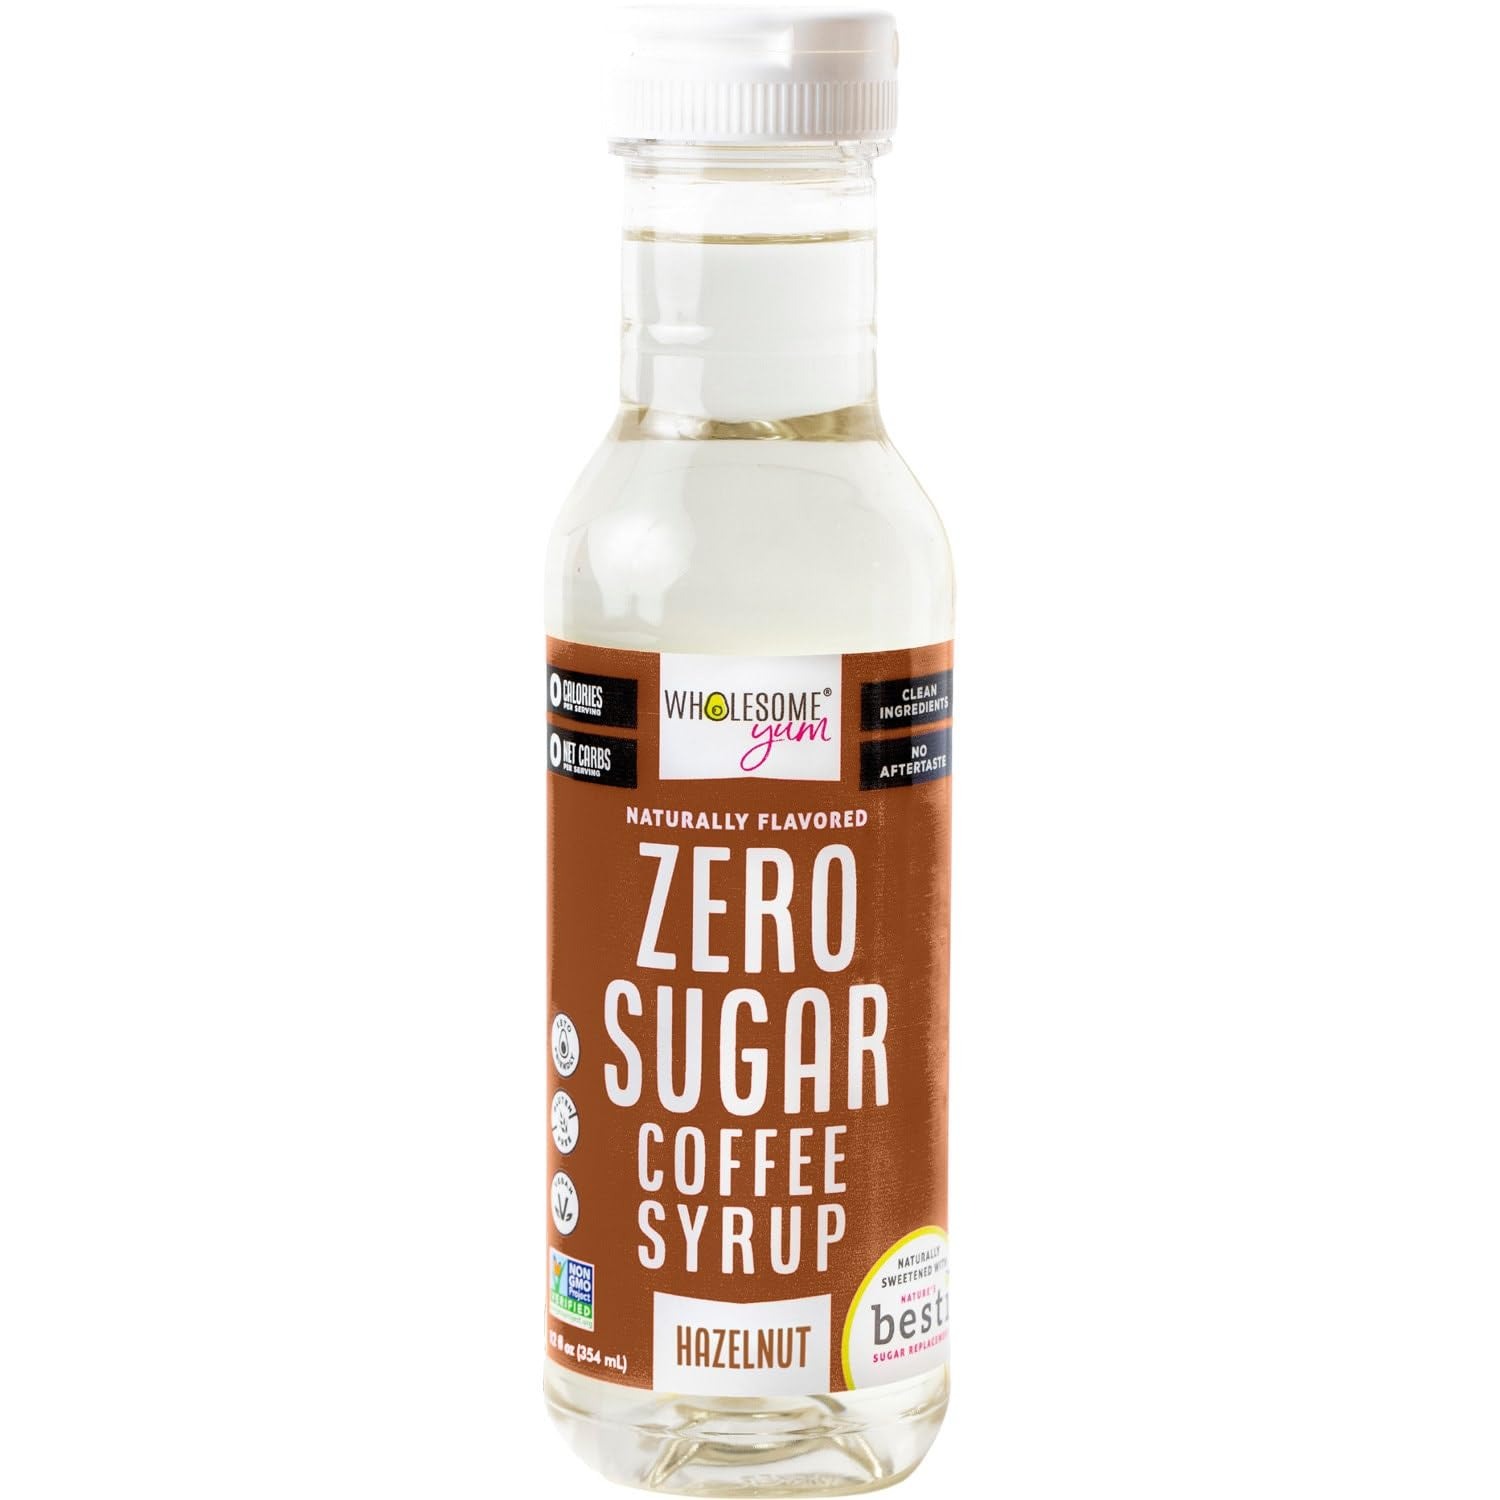
Item Name: Wholesome Yum Zero Sugar Coffee Syrup (Keto Coffee Syrup) - Sugar Free Hazelnut Syrup With Monk Fruit & Allulose - Natural Sweetener & Flavor For Hot & Cold Drinks - Low Carb, Gluten Free (12 fl oz)
Bullet Point 1: THE BEST SUGAR FREE HAZELNUT SYRUP FOR COFFEE & TEA. The perfect sugar-free coffee sweetener -- you don't have to miss sweet flavored coffee anymore! It's 100% natural, sweet, and aromatic, with NO sugar, NO artificial sweeteners, and NO aftertaste.
Bullet Point 2: SUGAR-FREE & KETO FRIENDLY. With zero calories and zero net carbs per serving, our natural keto hazelnut syrup has zero glycemic impact and won't spike blood sugar.
Bullet Point 3: NATURALLY SWEETENED & FLAVORED. Wholesome Yum skinny keto coffee syrup is naturally sweetened with Besti (our popular natural blend of monk fruit and liquid allulose syrup, without thickeners) and naturally flavored with real hazelnut. NO artificial ingredients!
Bullet Point 4: SUGAR FREE COFFEE SYRUP FOR YOUR HEALTHY LIFESTYLE. Low carb, gluten-free, paleo, diabetic friendly, vegan, tooth friendly, tummy friendly (no erythritol or sugar alcohols), non-GMO, and just plain delicious. Perfect for anyone wanting to reduce sugar intake!
Bullet Point 5: SO MANY WAYS TO USE IT. Use Wholesome Yum low carb coffee syrup anywhere you would use a beverage syrup or liquid sweetener. Enjoy a splash in your coffee, tea, cocktail, or any drink, or use it to replace liquid sweeteners in your favorite recipes, including desserts, sauces, and baking.
Product Description: Meet Wholesome Yum Sugar Free Coffee Syrup: This natural sugar free hazelnut syrup tastes, pours, and dissolves just like regular flavored coffee syrup does... without the sugar spike and crash. Our skinny sugar free coffee syrup is naturally sweetened with Besti (a blend of monk fruit and allulose) and uses 100% natural flavors. It’s the best healthy sugar free sweetener for coffee, with 0 calories, 0 net carbs, and no artificial ingredients! And even though it's a keto coffee syrup and great for diabetics, you don't have to be following a special diet to love it -- it's perfect for anyone wanting to reduce sugar. It tastes amazing (you'll be asking, is there really no sugar?!) and has clean ingredients. Yes, You Can Enjoy Sweet hazelnut Coffee & Drinks With Zero Sugar (And Even On Keto)! This is the skinny hazelnut syrup for coffee (and more) that you’ve been waiting for! Wholesome Yum Zero Sugar Coffee Syrup sweetens your drinks naturally, with irresistible hazelnut flavor and aroma, no aftertaste, and no artificial ingredients. It's an easy, tasty tablespoon-for-tablespoon coffee syrup sugar free alternative. Our syrup is thick, not watery (in fact, there's NO water in it!), so it feels like the real thing. You don't have to miss sweet flavored coffee anymore! Wholesome Yum keto sugar free coffee syrup is 100% naturally sweetened with Besti, our best-selling sweetener, in liquid form. It's a combination of monk fruit extract from an Asian melon (highest V50 grade for NO aftertaste) and allulose liquid sweetener (allulose syrup), a rare sugar we can't metabolize. We only use natural hazelnut flavor. NO artificial ingredients! The best sugar free hazelnut syrup for coffee -- and much more! Use our allulose monk fruit coffee syrup anywhere you'd use regular hazelnut syrup... it's for more than just coffee! Use it as a keto hazelnut syrup for coffee, tea, cocktails, & mocktails, over pancakes, waffles, or desserts, or as a sugar free liquid sweetener in baking.
Value: 12.0
Unit: Fl Oz

Price: 13.99